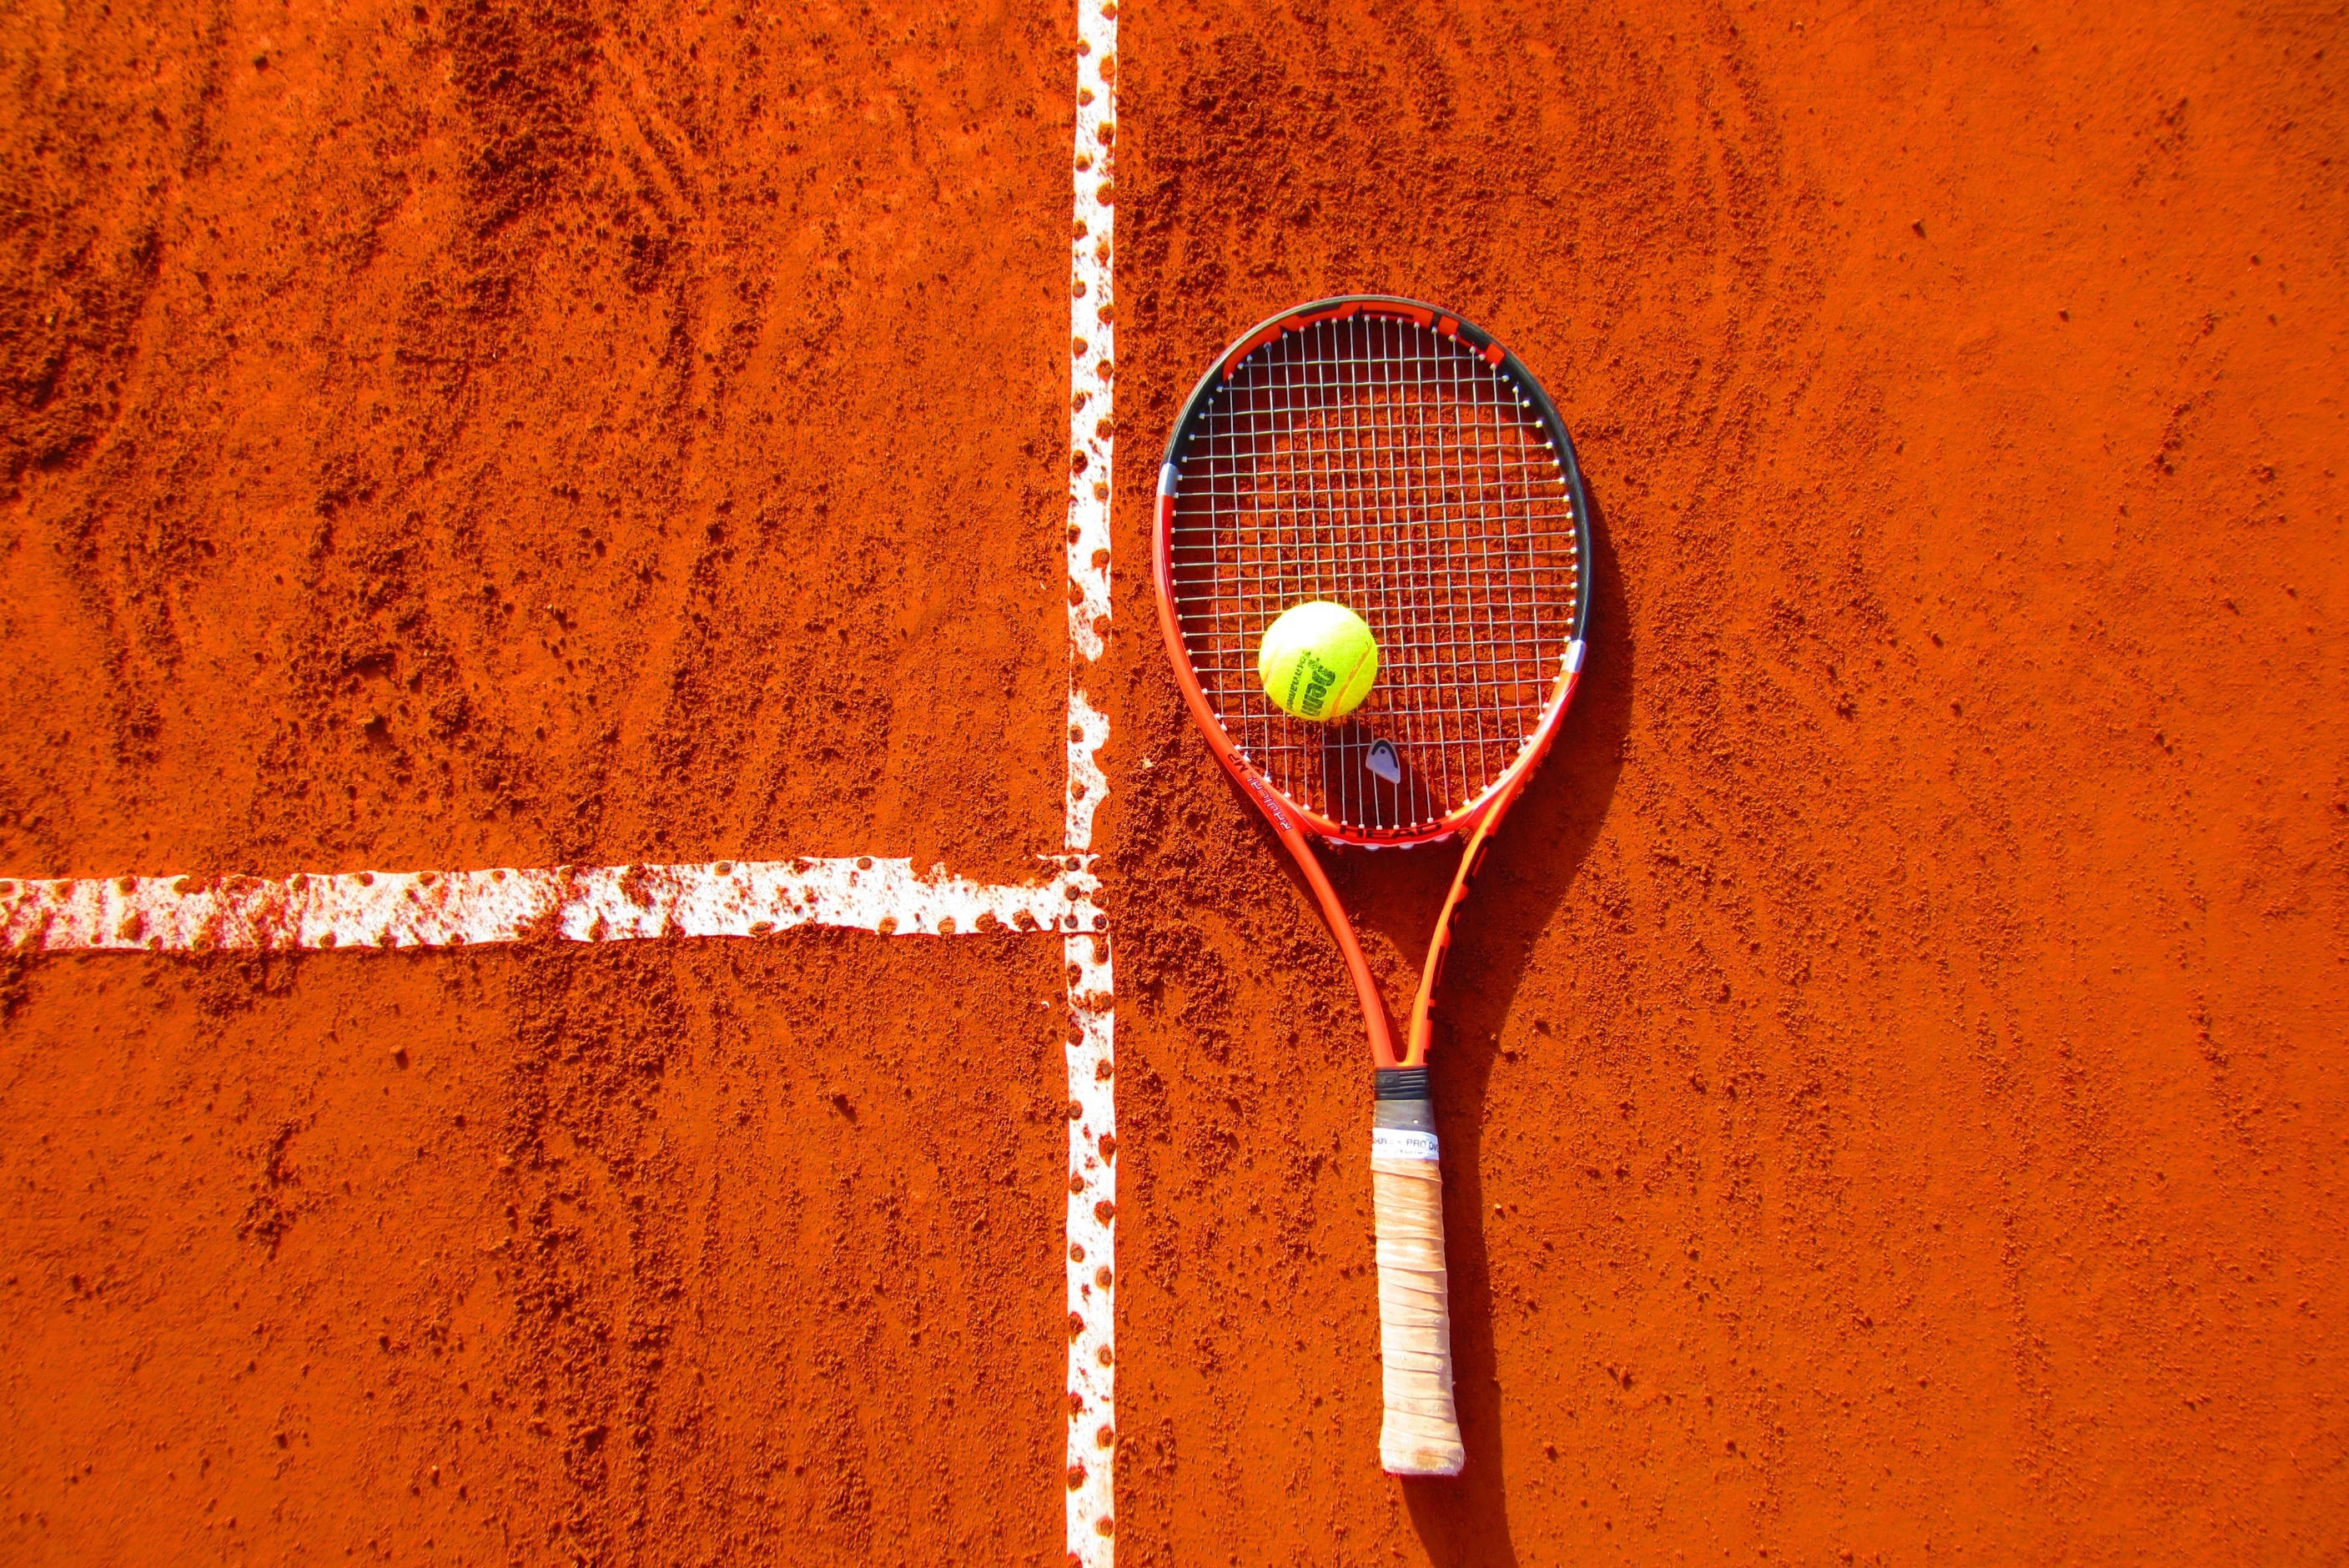
racket, racquet sport, rackets, tennis, tennis court, Tennis Equipment, tennis racket, Racketlon, sports equipment, tennis racket accessory, Real tennis, badminton